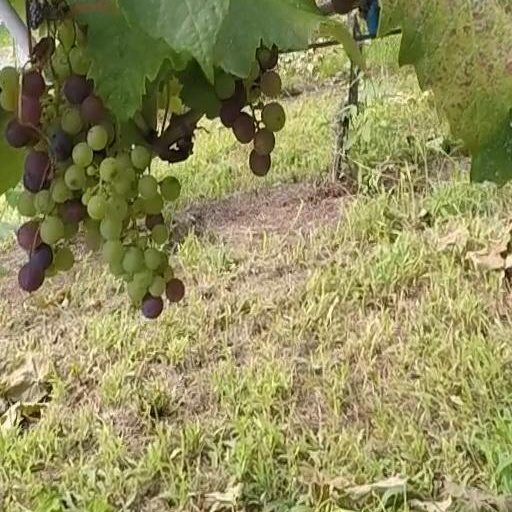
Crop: grape